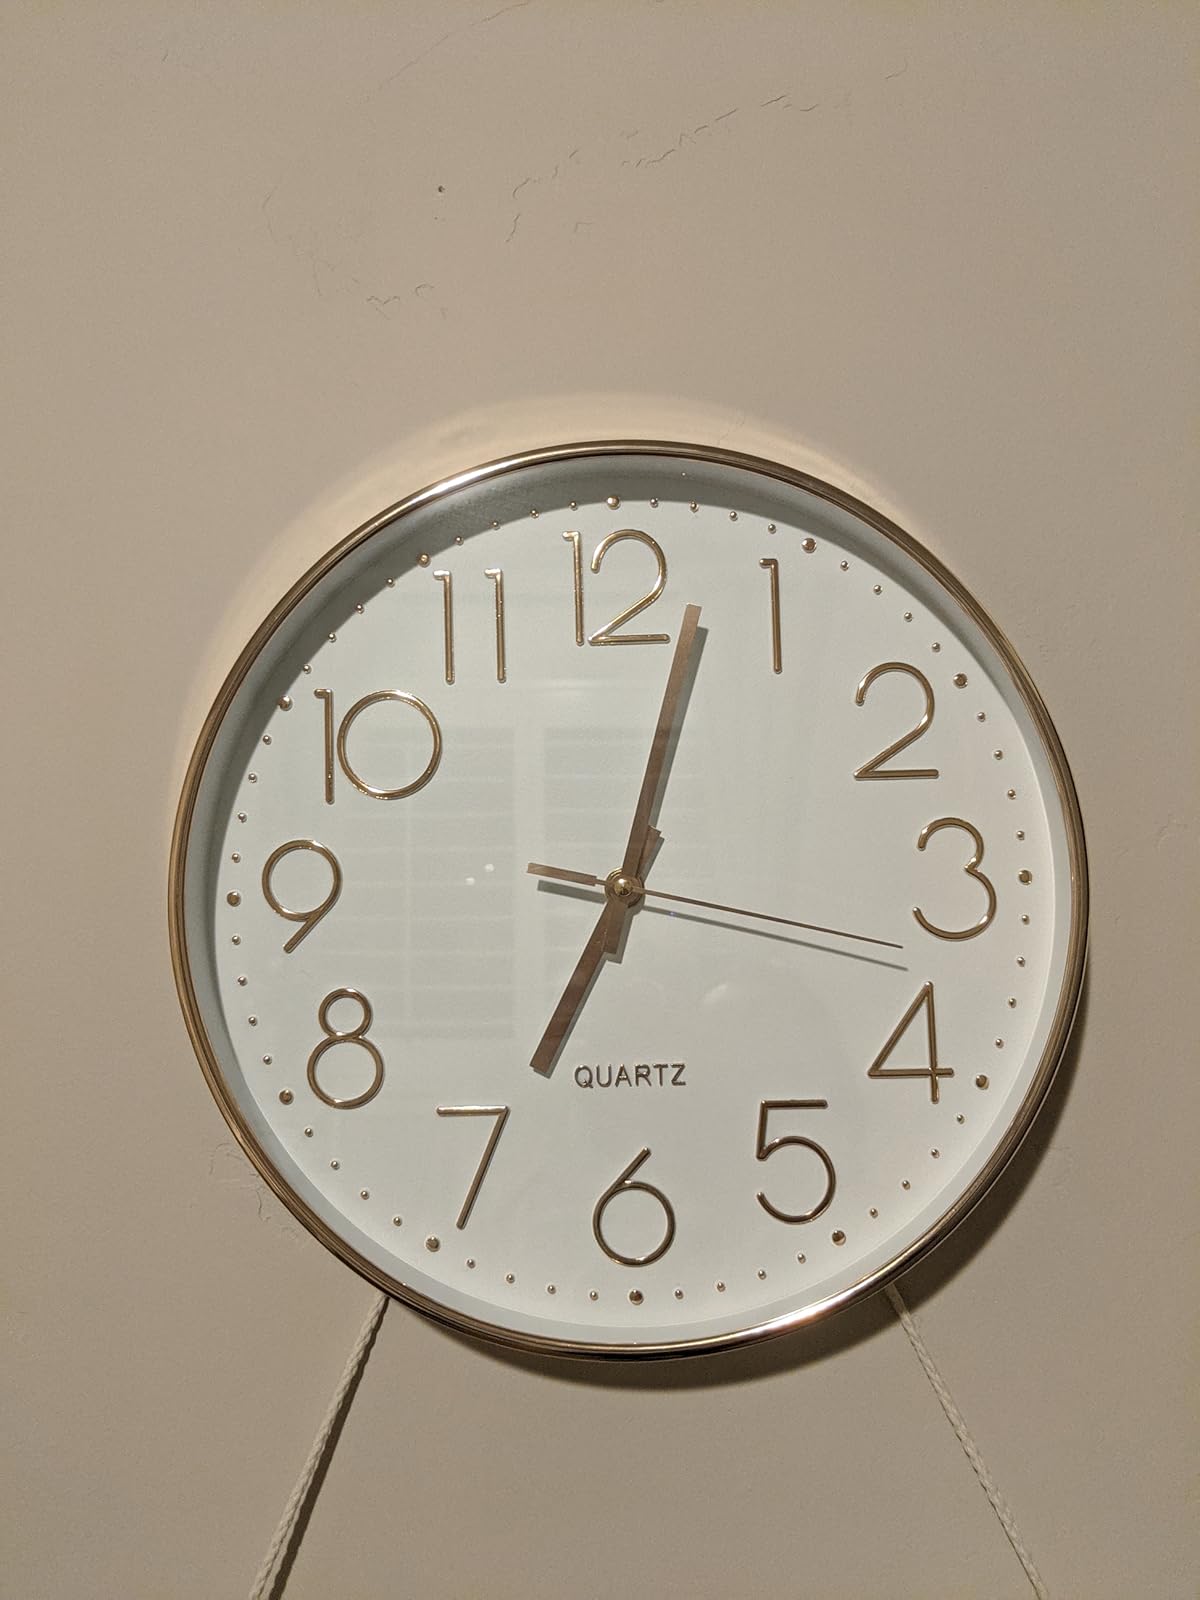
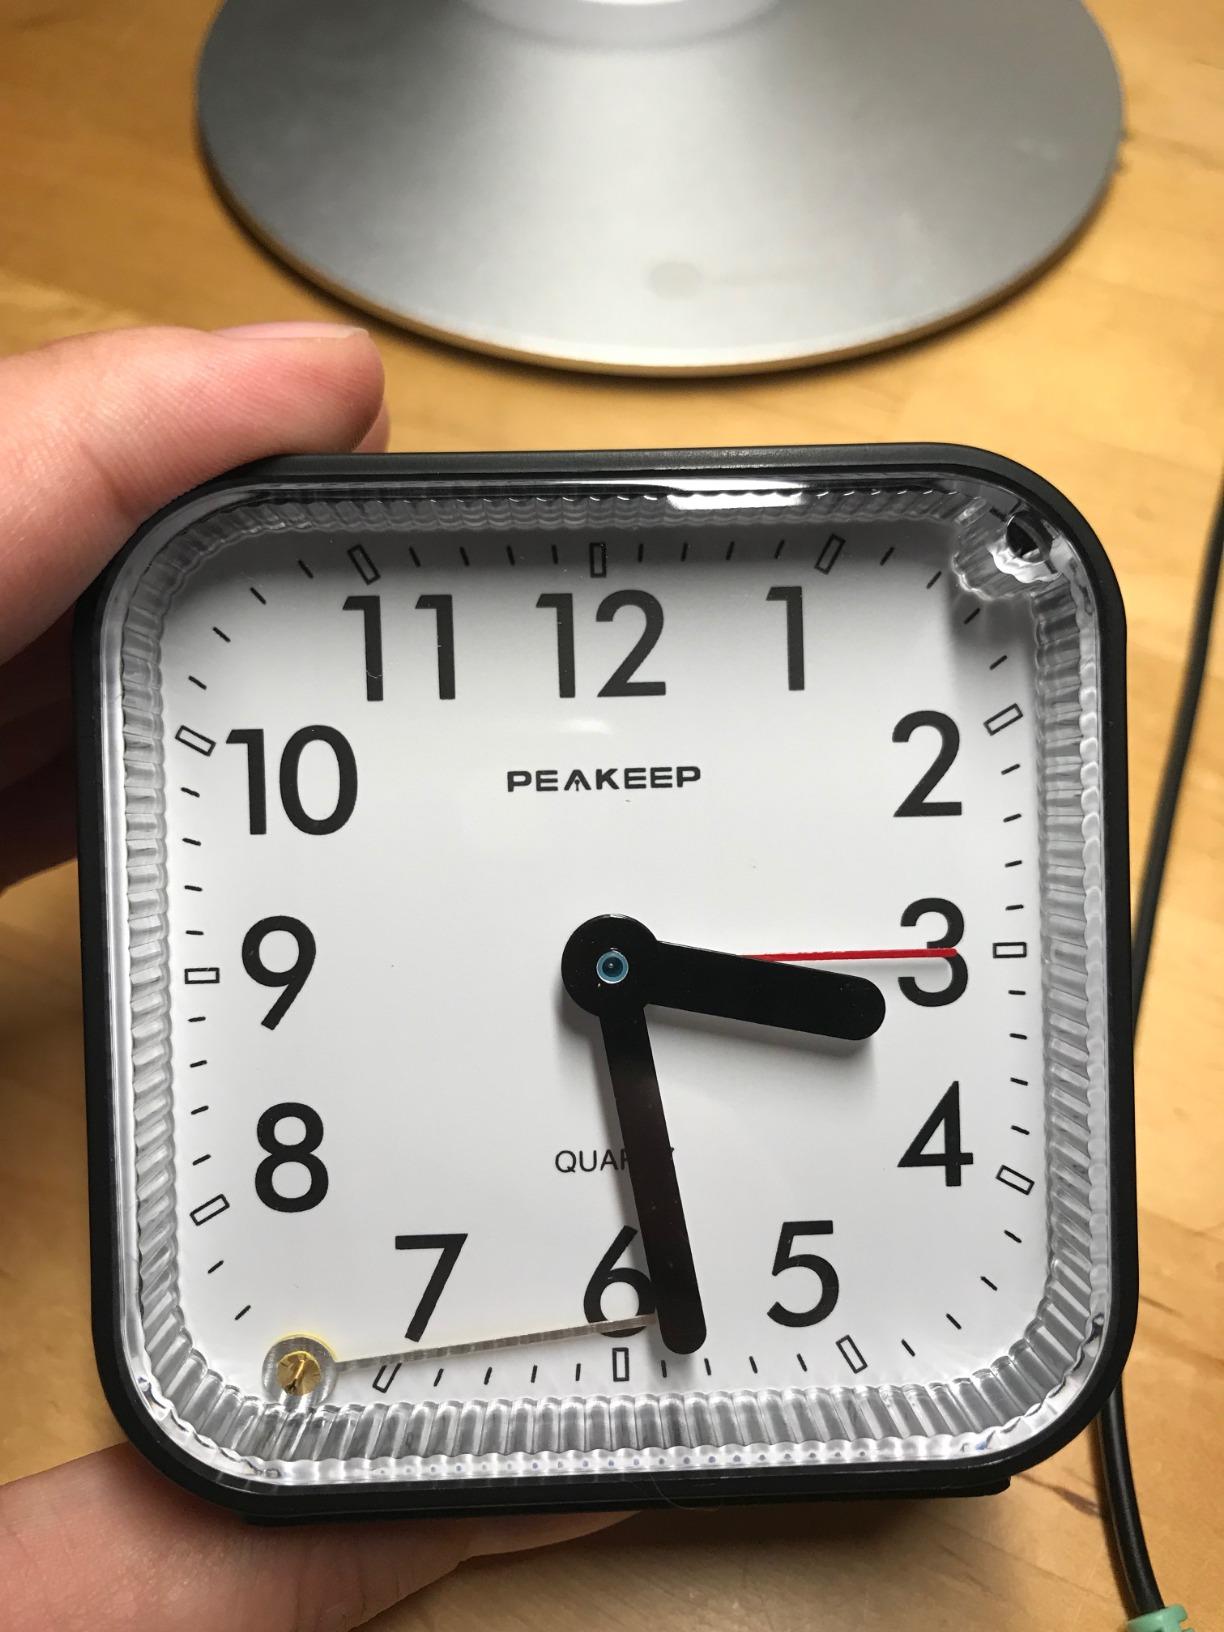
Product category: clock
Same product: no